Rail transport in Cambodia

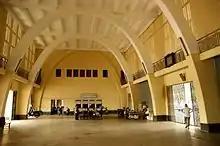
Phnom Penh railway station in 2009

Cambodia has of metre gauge rail network, consisting of two lines: one from the capital, Phnom Penh, to Sihanoukville, and another from Phnom Penh to Poipet, on the Thai border. The lines were originally constructed during the time when the country was part of French Indochina, but due to neglect and damage from civil war during the latter half of the 20th century, the railways were in a dilapidated state, and all services had been suspended by 2009. Through rehabilitation efforts by the government of Cambodia, with funding from the Asian Development Bank, Australian Agency for International Development (AusAID), and the Australian company Toll Holdings, freight and limited passenger service returned between Phnom Penh and Sihanoukville by 2016, and passenger service between Phnom Penh and Poipet was fully restored in 2019.